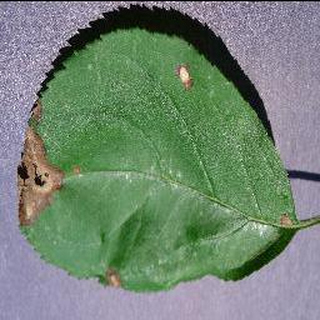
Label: apple_black_rot